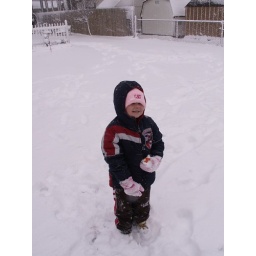
Nephew Noah during a snowball fight. He's an easy target in his pink gloves and hat